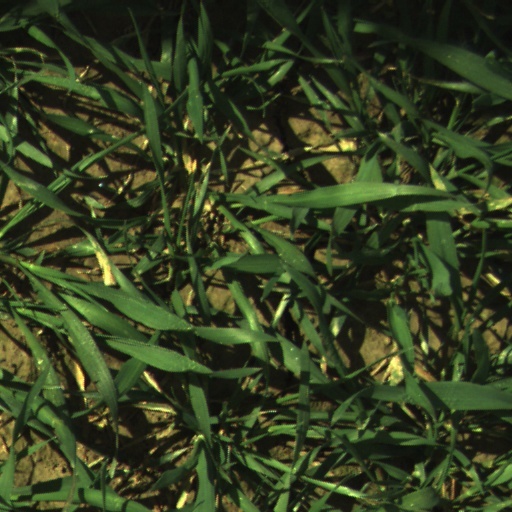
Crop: wheat